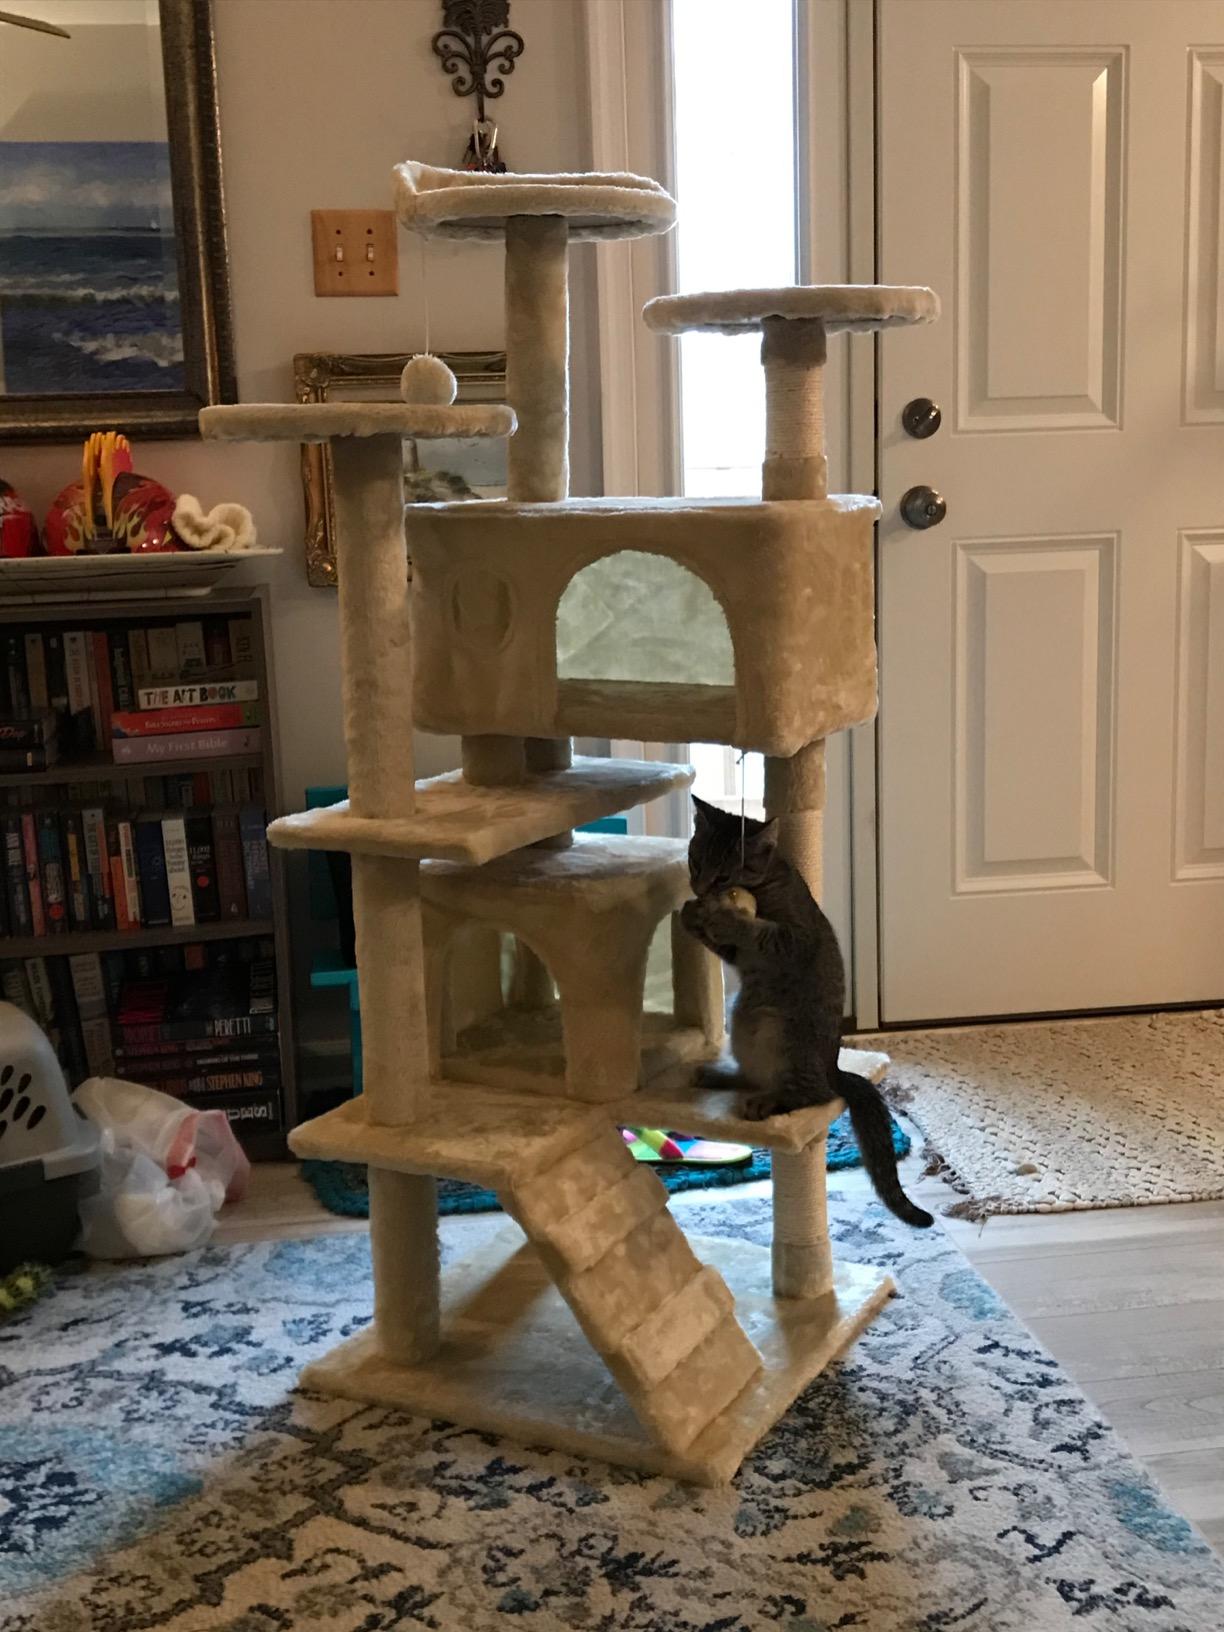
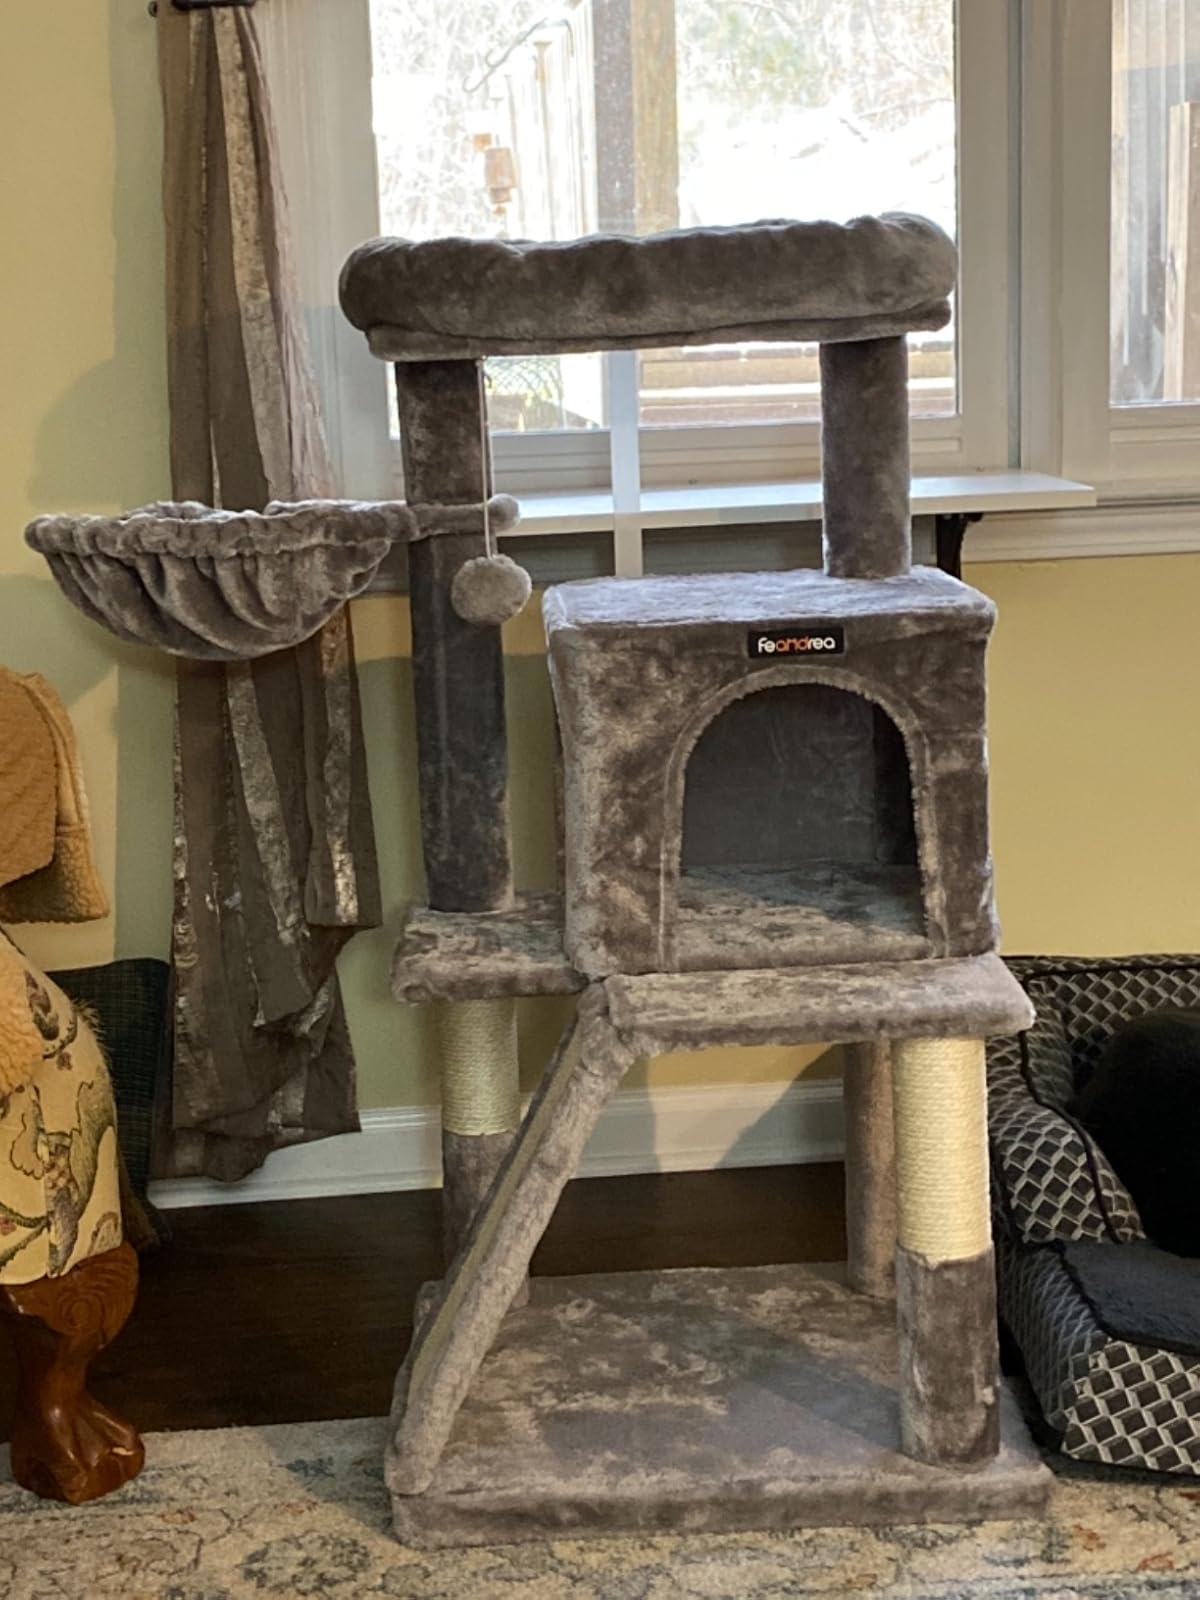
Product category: items_cat tree
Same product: no